Peter Frampton

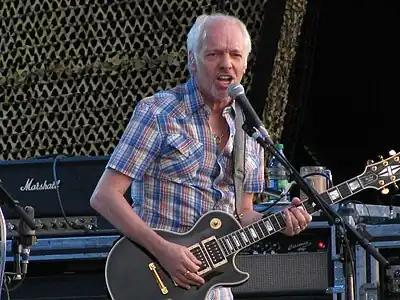
Peter Frampton at Ottawa Bluesfest in 2011

Frampton went on tour in 2011 with The Frampton Comes Alive 35th Anniversary Tour that showcased and followed exactly the songs on the setlist for the original tour from 1976, recorded for "Frampton Comes Alive!" The concerts each night started with the prerecorded thump of a microphone being turned on, familiar to many fans of the album, followed by the recorded voice of Jerry Pompili saying, "If there was ever a musician that was an honorary member of San Francisco society, Mr. Peter Frampton ...", and then the crowd goes wild. He played the album song-for-song at 69 locations between 15 June 2011 and 22 October 2011 throughout the US.